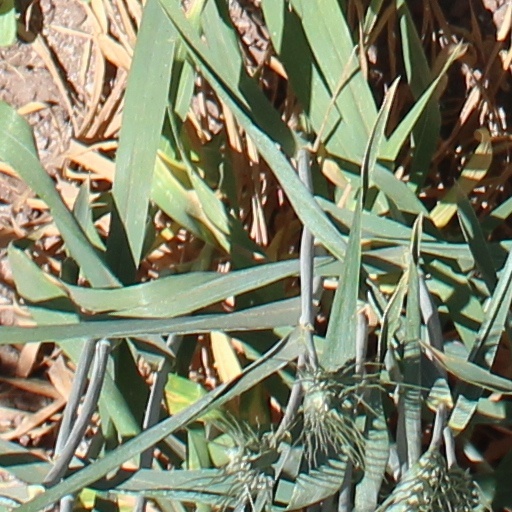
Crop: wheat